1977 October Revolution Parade

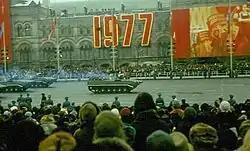
Soviet vehicles in parade

The 1977 October Revolution Parade was a military parade that took place in Red Square in Moscow on 7 November 1977 to commemorate the 60th anniversary (diamond jubilee) of the October Revolution. The annual parade marks the protest of the Bolsheviks against the Tsarist autocracy of the Russian Empire. The Soviet Communist Party General Secretary Leonid Brezhnev and Soviet Prime Minister Alexei Kosygin attended the parade, among other foreign leaders from the Warsaw Pact and allied countries who decided to fly in for the celebrations. Marshal Dmitry Ustinov delivered his second holiday address to the Soviet people on this day, right after the parade inspection that had been presided over by him and led by the commander of the Moscow Military District Colonel General Vladimir Govorov. Music was performed by the Combined Military Band of the Moscow Garrison conducted by Colonel Nikolai Mikhailov. As per tradition, 14 other Soviet Cities (including Leningrad) held their parades on this day. A folding stock version of the AK-47 appeared in the contingent of troops from the Soviet Airborne Forces. This parade included the updated anthem of the Soviet Union.